Church of St Peter, Frankfurt

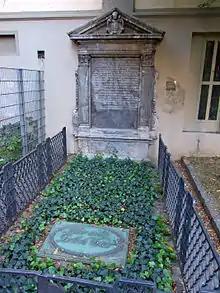
Johann Caspar Goethe's grave in the "Peterskirchhof"

There had been a smaller church in the Peterskirchhof since 1381. In August 1889, the Frankfurt municipality decided to tear down this church, although the building was not actually destroyed until 1895. In the meantime, the current Church was built to the north-west of the previous one.